Oskar von Hardegg

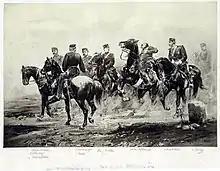
Oskar von Hardegg on the right in the background with the staff of the Royal Württemberg field division in Battle of Tauberbischofsheim

At the outbreak of the Austro-Prussian War in 1866, as commander of the field division, he led the troops into the Battle of Tauberbischofsheim. During the war, he had a dispute with his Bavarian counterpart, Siegmund von Pranckh over whether to use the new Prussian system or the Swiss Guard System. Knowing the danger the lack of centralization the Southern German States, in October 1866, Hardegg sent a memorandum to Baden, Württemberg, Hesse-Darmstadt, and Bavaria to work on standardizing the equipment, organization, and training of their armies. After the end of the war, he returned to the War Ministry in Stuttgart and retired in April 1867 when the Luxembourg question occurred.